Félicien Trewey

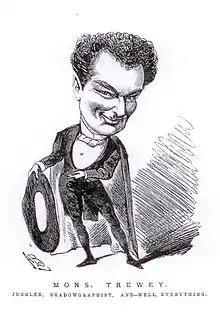
Alfred Bryan caricature of Trewey for the London newspaper "Entr'acte" (May 7, 1887)

Félicien Trewey, born Félicien-François Trevey (23 May 1848 – 2 December 1920), was a French magician, mime, comedian, vaudevillian, tightrope walker, balance artist, dancer, musician, chapeaugraphist and shadowgraphist. His principal entertainment was balancing tricks, of which he was a grand master. He was a great card-thrower, scaling cards at great distances. He gave musical entertainment with instruments of his own invention. He had great skill in the uncommon art of writing any words selected by his audience backwards and was an exceptional lightning sketch artist. King Edward VII saw Trewey perform on many occasions, and the Emperor of Austria, Baron Rothschild and many others invited him to perform for them. He also played in several films directed by his good friend Louis Lumière, including "Chapeaux a Transformation" (1896), "The Photographe" (1895), "Danseuses des rues" (1896), and "Partie de cartes".